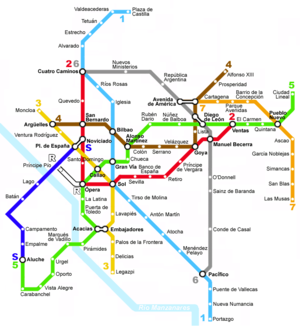
Le métro de Madrid est le réseau de transports en commun métropolitain de l'agglomération de Madrid, capitale de l'Espagne.